Uber Eats

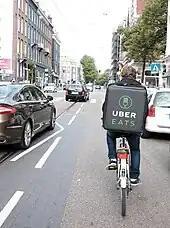
Uber Eats messenger in Amsterdam, Netherlands

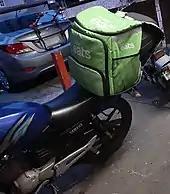
An Uber Eats Motorcycle messenger in Panama City

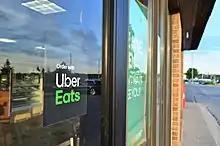
Uber Eats sign at a Subway Restaurant

Uber Eats' parent company Uber was founded in 2009 by Garrett Camp and Travis Kalanick. The company began food delivery in August 2014 with the launch of the UberFRESH service in Santa Monica, California. In 2015, the platform was renamed UberEats and the ordering software was released a standalone application initially launching in Toronto. In 2016, it commenced operations in both London and Paris.